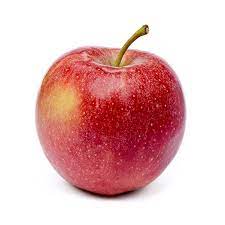
Label: Apple